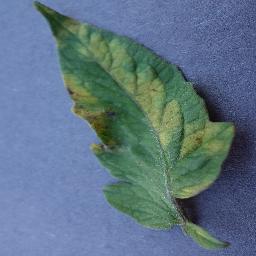
Label: Tomato___Leaf_Mold